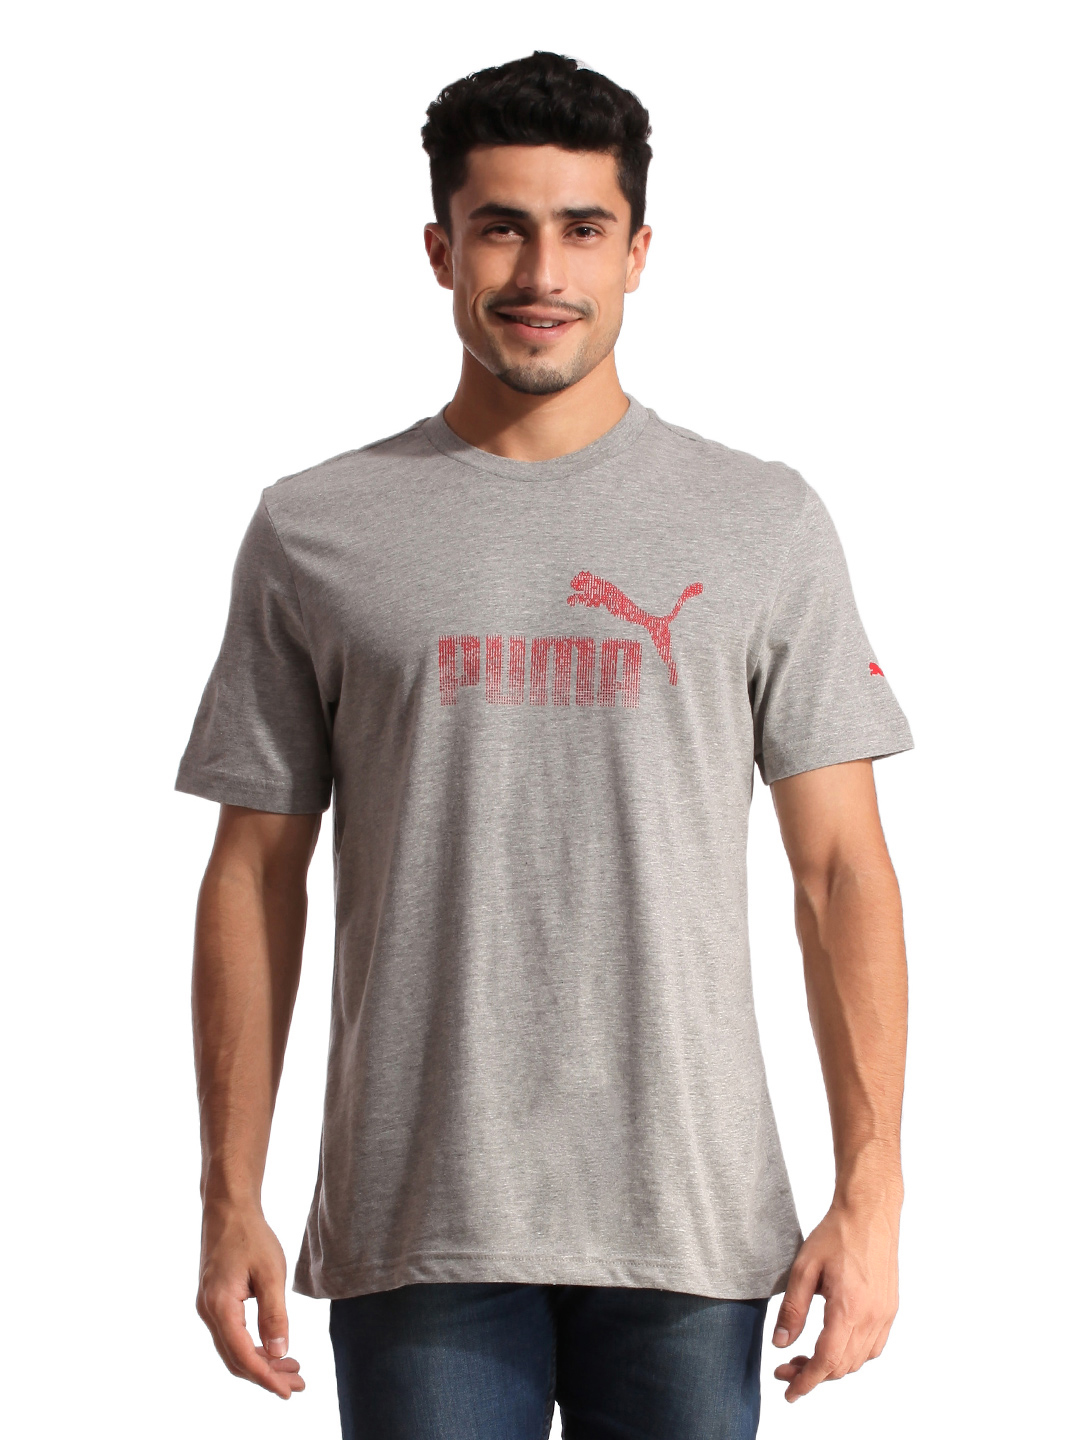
Puma Men Printed Grey T-shirt
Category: Apparel / Topwear / Tshirts
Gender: Men
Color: Grey
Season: Summer 2012
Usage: Casual